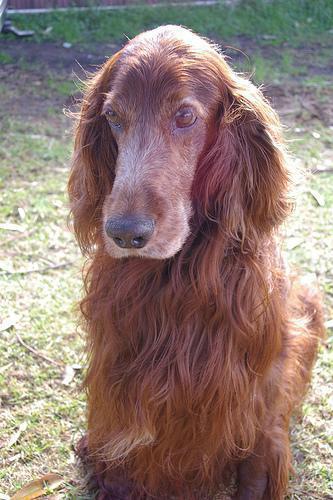
Irish_setter